Hugo Botstiber

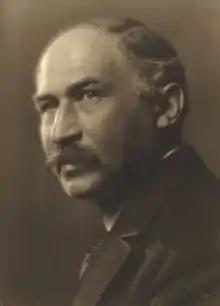
Hugo Botstiber Portrait

Hugo Botstiber (21 April 1875 in Vienna – 15 January 1941 in Shrewsbury, UK) was an Austrian Jewish musicologist, who studied under Robert Fuchs and Guido Adler. He was the secretary general of the Wiener Konzerthaus. In 1938, he left Nazi Austria.